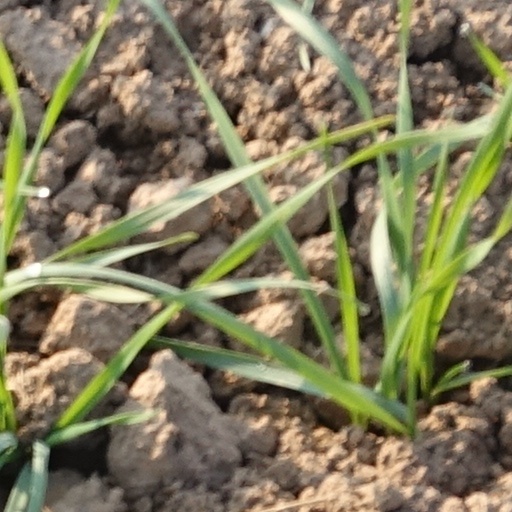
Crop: wheat